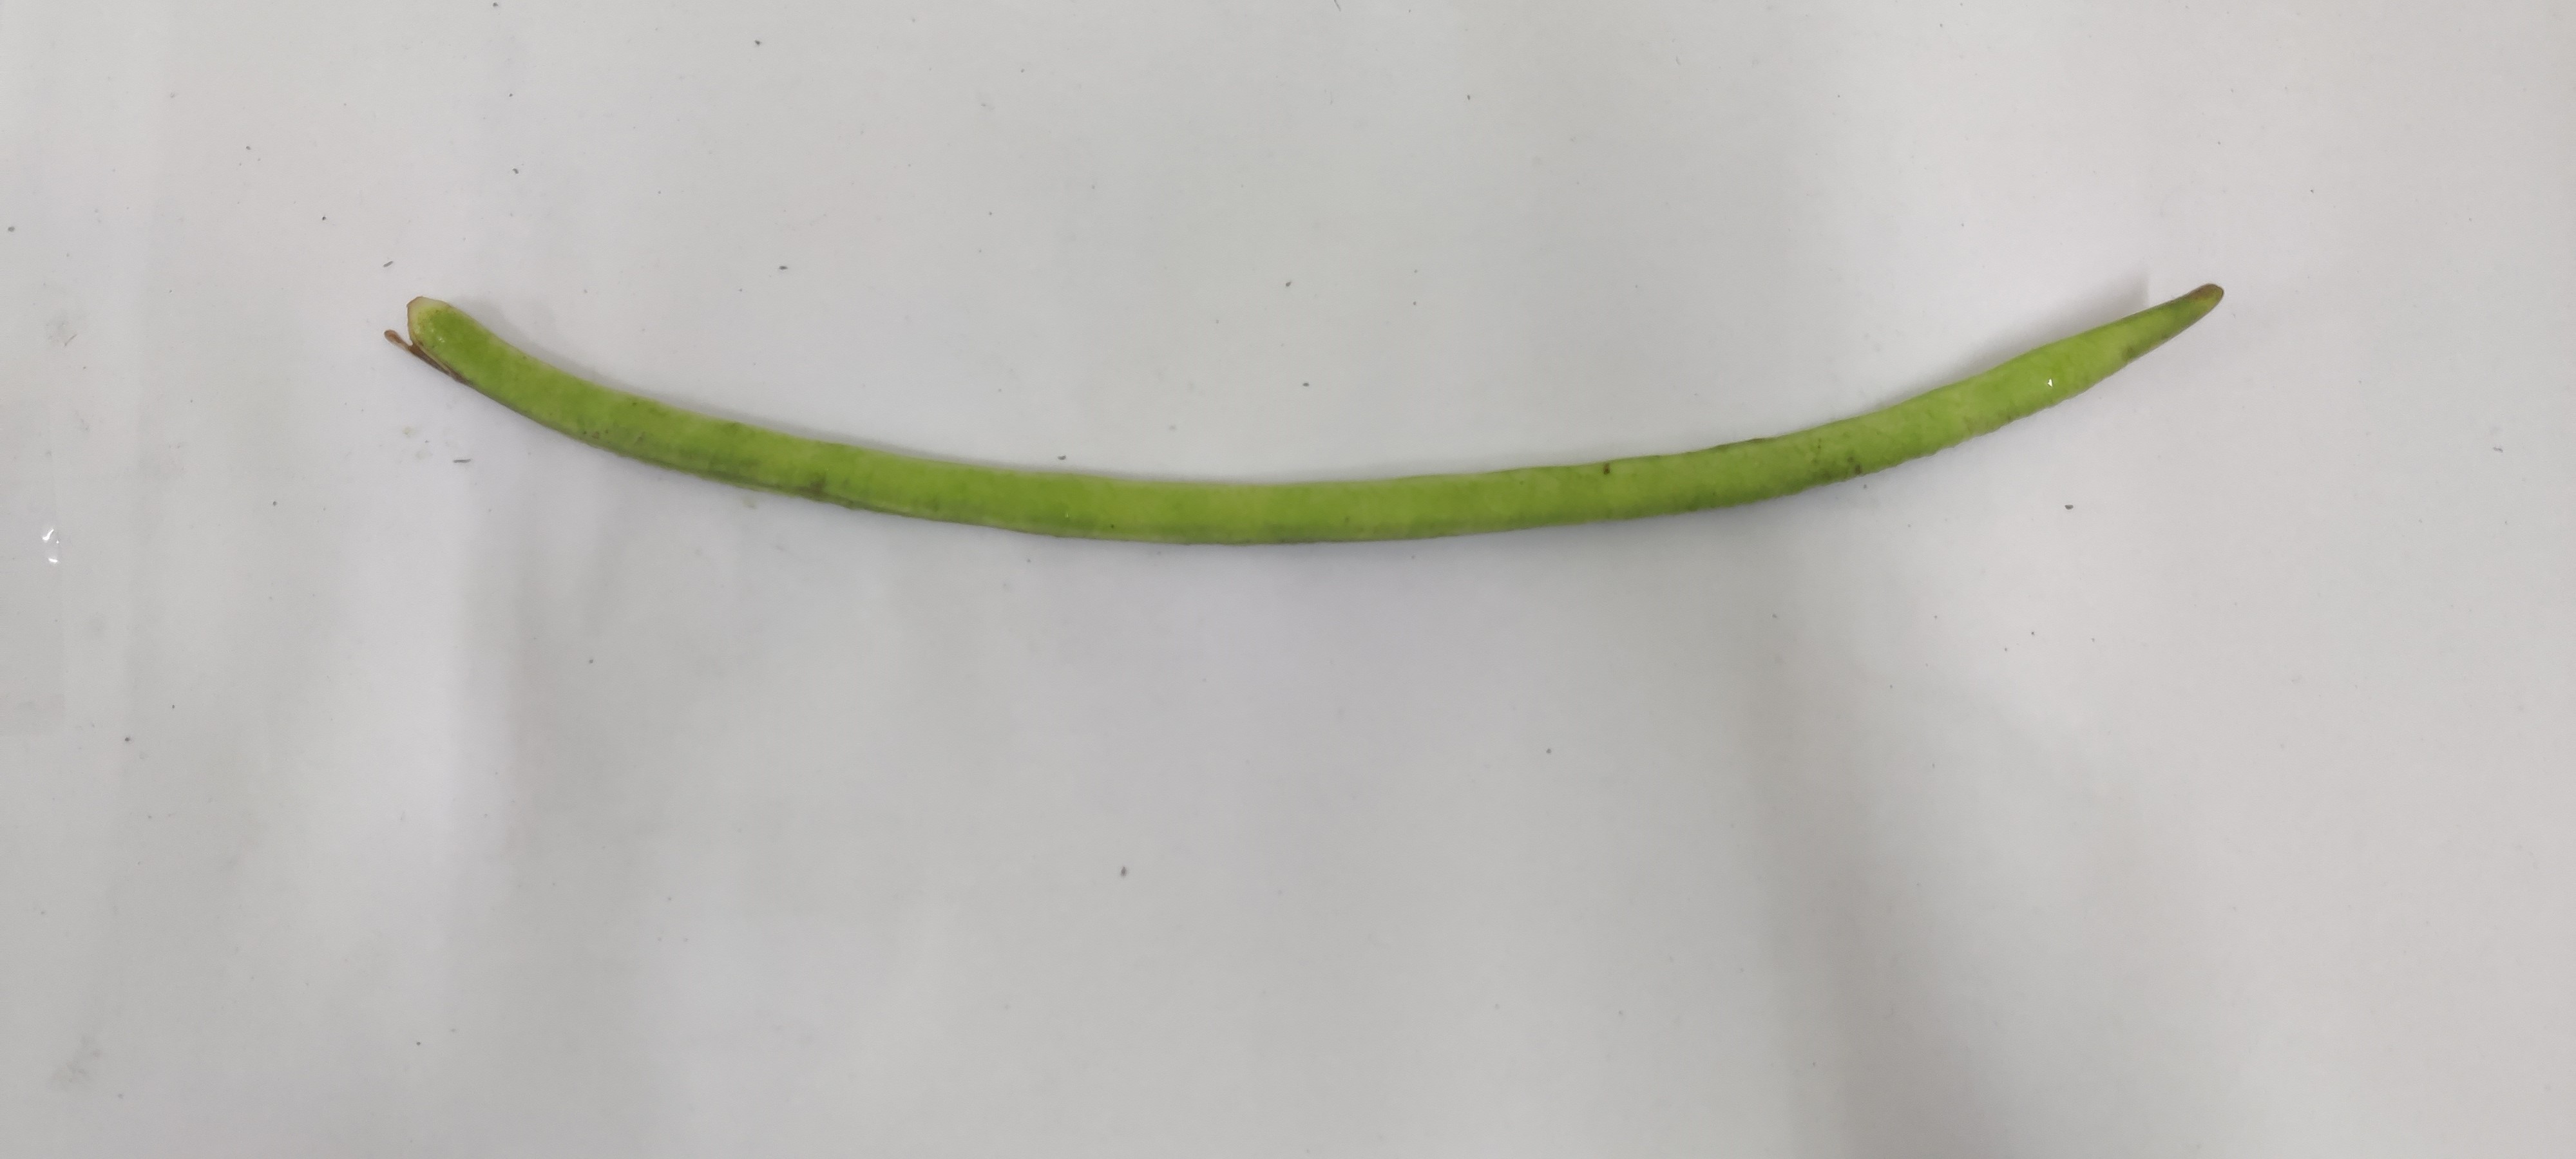
Crop: Cowpea
Condition: Fresh